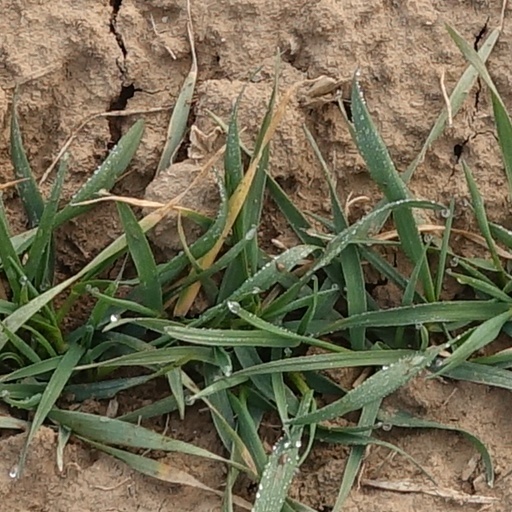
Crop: wheat